Sky position (RA, Dec in degrees): 51.419, 1.222
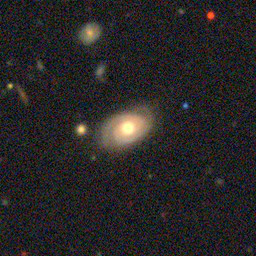
Galaxy morphology: In-between Round Smooth Galaxies